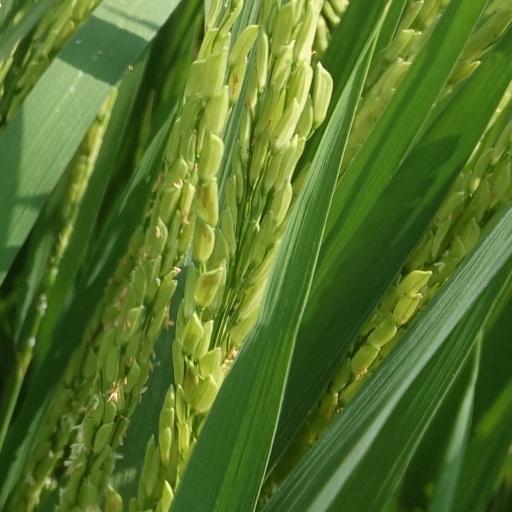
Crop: rice